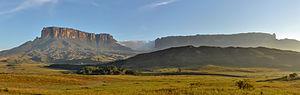
Vue matinale sur le Tepuy Kukenan et le Mont Roraima, depuis le camp de la rivière Tëk, dans la Gran Sabana (Vénézuela). Le Roraima Fait 100 m de plus que le Kukenan, bien qu'il apparaisse moins haut sur l'image, à cause de la perspective. Українська: Ранковий вигляд на тепуї Кукенан та Рорайма в Гран-Сабані, Венесуела Português: Vista matinal dos tepuis Kukenán e Roraima a partir da Gran Sabana, Venezuela. Bosanski: Jutarnja panorama Kukenana i tepui planine Roraima, iz riječnog kampa Tëk, Gran Sabana, Venecuela. Čeština: Ranní snímek stolových hor (tepui) Kukenan a Roraima z tábora Tëk river camp, Venezuela. Magyar: A Kukenán és a Roraima tepuik (táblahegyek) (Gran Sabana régió, Venezuela) Italiano: Panorama al mattino dei tepui di Kukenan e Roraima dal campo sul fiume Tëk, Gran Sabana in Venezuela. 한국어: 베네수엘라 그란 사바나 테크 강 캠프에서 바라본 쿠케난 산과 호라이마 산의 아침 풍경.
Un tepuy est un haut plateau à contours particulièrement abrupts, fréquent dans la Gran Sabana vénézuélienne et dans les régions voisines. Ce sont des reliefs tabulaires résiduels, dont les altitudes s'échelonnent de 1 200 à 3 050 m. Outre leur forme, les tepuys présentent des milieux naturels spécifiques, riches en espèces endémiques en raison de l'isolement de ces reliefs et de leurs contrastes climatiques forts.